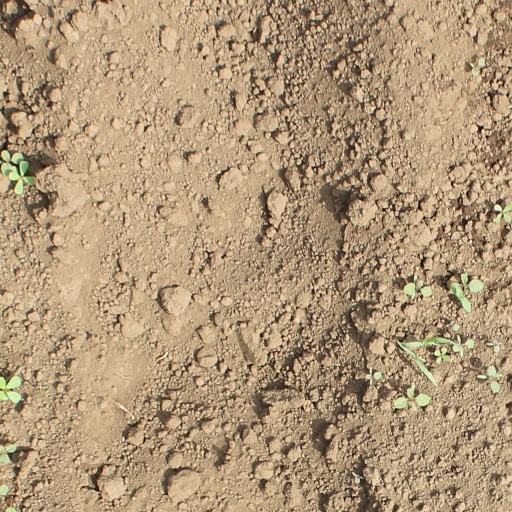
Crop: soybean